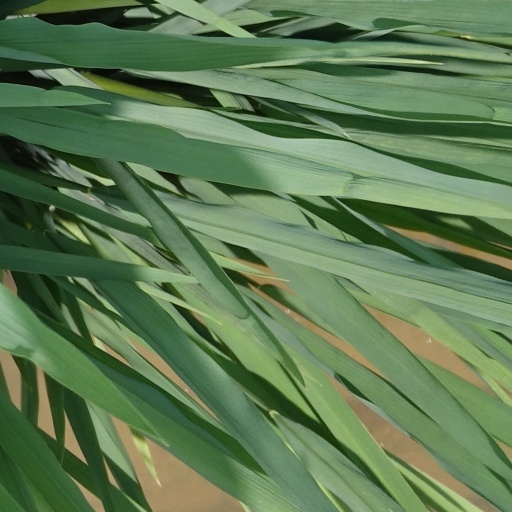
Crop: rice